Brady–Belichick era

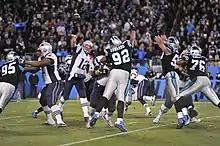
Brady attempts a pass against the Carolina Panthers in 2013

In 2011, the Patriots had another strong year, finishing with a 13–3 record, winning the AFC East, and making it to the Super Bowl. Tom Brady threw for 5,235 yards, still short of the NFL single-season record which was set by Drew Brees in the same season. In Super Bowl XLVI, against the New York Giants, Brady was pressured again and had difficulty scoring points. Another miracle play for the Giants offense made by Eli Manning on a pass to Mario Manningham allowed the Giants offense to take a late lead over the Patriots in the fourth quarter. The Patriots again lost to Manning and the Giants, 21–17.